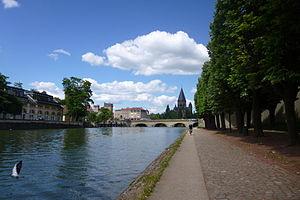
Vue sur la Moselle dans le prolongement du plan d'eau en direction du centre-ville. Vue sur le Saulcy et les bâtiments universitaires, le Moyen-Pont et le Temple Neuf, Metz (Lorraine).
La Moselle est une rivière du nord-est de la France, du Luxembourg et de l'ouest de l'Allemagne, affluent en rive gauche du Rhin. Elle donne son nom à deux départements français : la Moselle et la Meurthe-et-Moselle.
Le quai des Régates est une voie de Metz en Moselle.